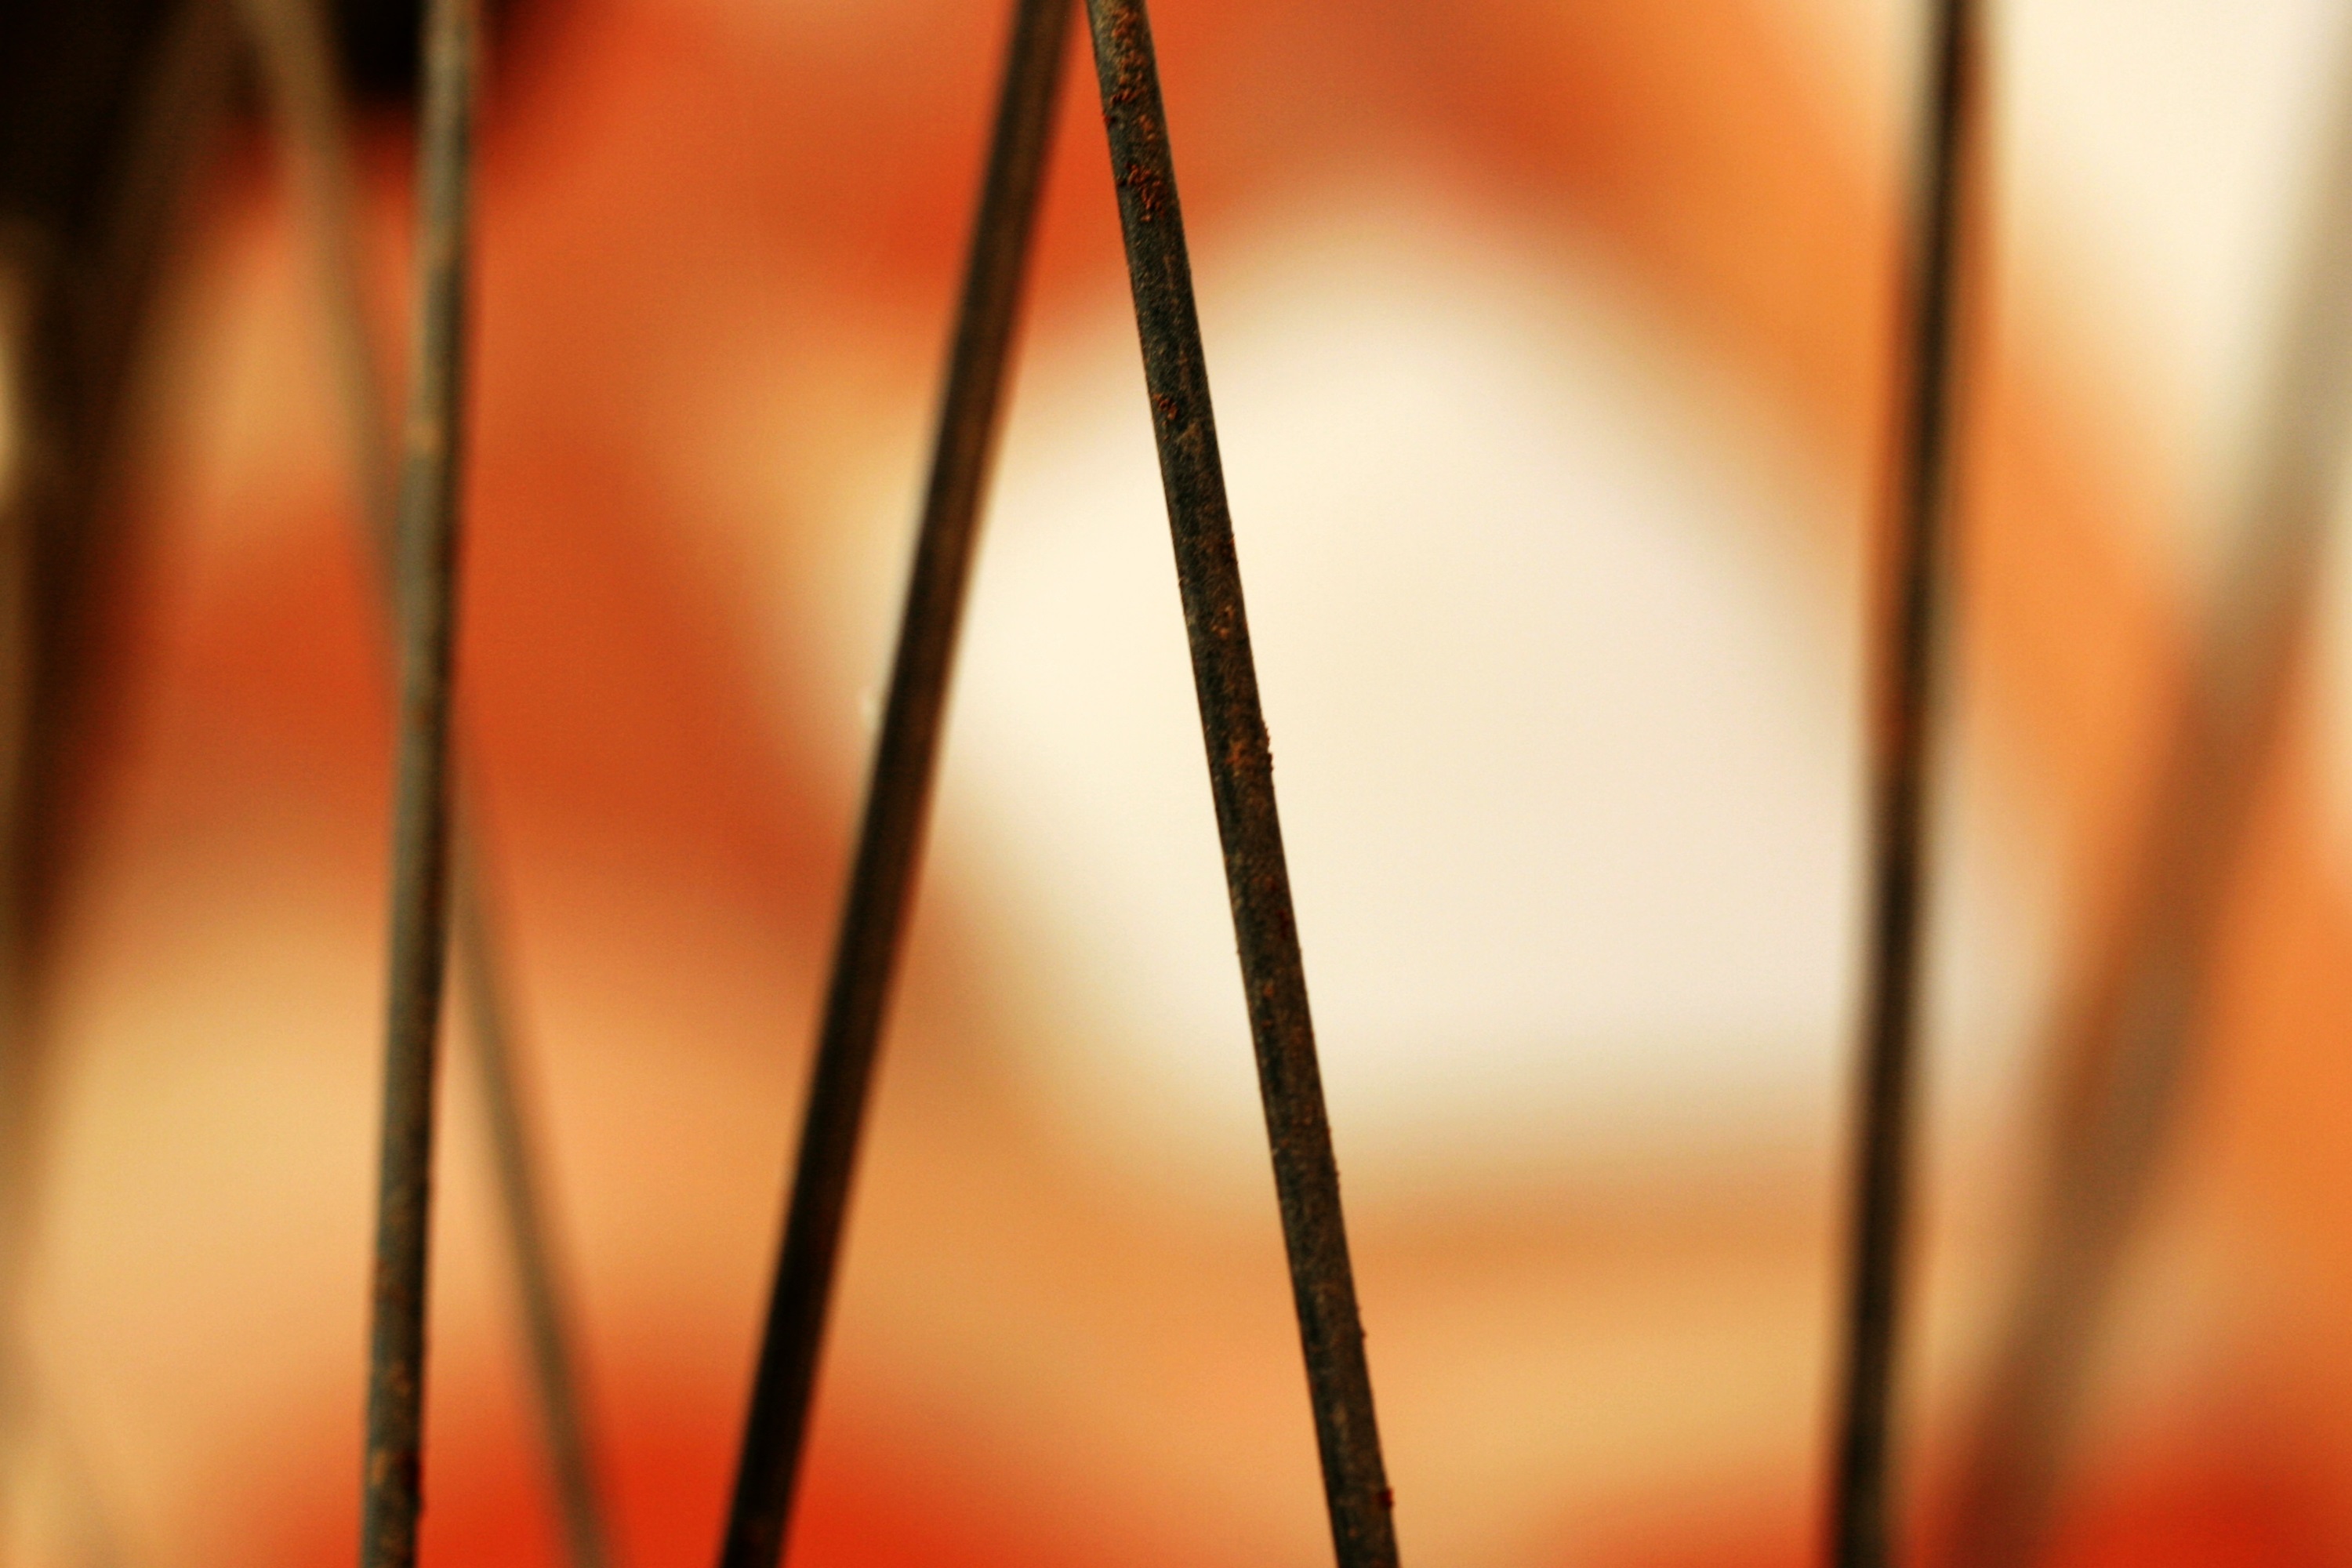
branch, light, photography, sunlight, leaf, flower, line, reflection, red, color, circle, close up, shape, macro photography